German Red Cross Decoration

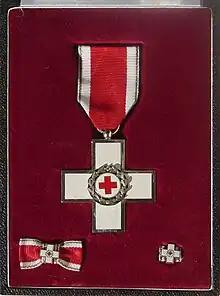
The German Red Cross Decoration("Ehrenzeichen des Deutschen Roten Kreuzes")

The German Red Cross Decoration is a decoration founded in 1922, replaced by the Social Welfare Decoration in 1939 and re-founded in its present form on 8 May 1953. It is awarded by the German Red Cross.